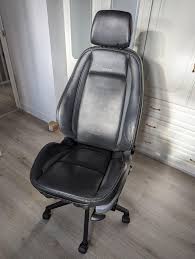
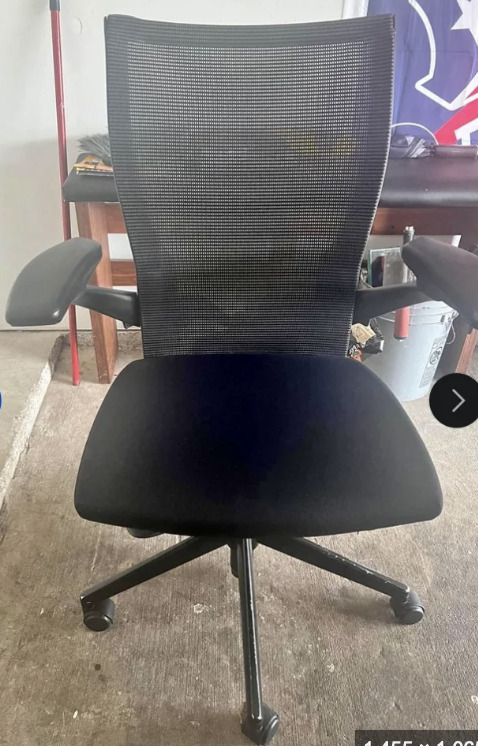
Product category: items_chair
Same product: no